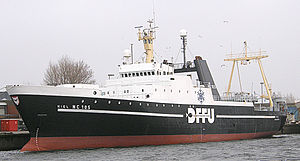
Hvalkogeri
Det tyske hvalkogeri Kiel NC 105
Et hvalkogeri eller fabriksskib er et stort havgående skib, der har mange faciliteter ombord dedikeret til forarbejdning og nedfrysning af fangede fisk eller hvaler. Moderne hvalkogerier er automatiserede og forstørrede versioner af de tidligere hvalfangerskibe og deres anvendelse indenfor fiskeriindustrien er vokset dramatisk. Nogle hvalkogerier er i stand til at fungere som moderskib for mindre skibe.